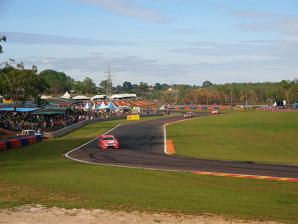
Building: Hidden Valley Raceway
Country: Australia
Year built: 1986
Hidden Valley Raceway Full Circuit (1986–present) Location Darwin, Northern Territory Time zone Australian Central Standard Time UTC+09:30 Coordinates 12°26′57″S 130°54′25″E / 12.44917°S 130.90694°E / -12.44917; 130.90694 FIA Grade 3 Opened 1986 Major events Current: Supercars Championship Darwin Triple Crown (1998–present) FIM MXGP (2025) Trans-Am Australia (2025) Former: Australian Improved Production Nationals (2015, 2024) Australian SBK (1998, 2010–2013, 2017–2018, 2021–2023) S5000 (2022) Stadium Super Trucks (2017, 2021) Full Circuit (1986–present) Length 2.870 km (1.783 miles) Turns 14 Race lap record 1:02.9268 ( Simon Wills , Reynard 94D , 2001 , Formula Holden ) Hidden Valley Raceway is part of the Hidden Valley Motorsports Complex, located at 171 Hidden Valley Road, Hidden Valley, 10 km (6.2 mi) from Darwin, Northern Territory , Australia . The Hidden Valley Motorsports Complex includes a 1 km drag racing track (which runs alongside the main straight of the raceway circuit), the 400 m (440 yd) long Northline Speedway , a dirt track speedway , motocross tracks and a go-kart circuit. Hidden Valley Raceway holds an annual round of the International V8 Supercars Championship . The circuit Hidden Valley Raceway is known for its high speeds and fast lap times. It is 2.870 km (1.783 mi) long and has 14 corners, with a main straight 1.1 km (0.68 mi) in length. In order to win, the race car has to flow well through the sweeping bends and also needs top end horse power for the main straight. Events In 2021, AIDRA announced the establishment of an annual Australian Drag Racing Championship series, with ASID as one of five venues across the country to host a round in the inaugural season. Current June: Supercars Championship Darwin Triple Crown , Australian National Trans-Am Series , Porsche Carrera Cup Australia , Touring Car Masters September: Motocross World Championship Former Aussie Racing Cars (2006, 2010, 2015–2016, 2019, 2023) Australian Drivers' Championship (2001–2002, 2011–2014) Australian Formula Ford Championship (2008–2010) Australian GT Production Car Championship (1999) Australian Improved Production Nationals (2015, 2024) Australian Superbike Championship (1998, 2010–2013, 2017–2018, 2021–2023) S5000 Australian Drivers' Championship (2022) Stadium Super Trucks (2017, 2021) SuperUtes Series (2024) V8 Ute Racing Series (2005–2015) Supercars Mark Skaife in action at the 2007 V8 Supercar event at Hidden Valley Raceway Main article: Darwin Triple Crown V8 Supercars races have been held at Hidden Valley Raceway since 1998, with the first event occurring in July that year. The event is usually held in late June or early July as the temperature is cooler and it is in the 'dry season'. The event is currently called the CrownBet Darwin Triple Crown, with the 'Triple Crown' awarded to the driver who is fastest in the top ten shootout and wins both races. The 2008 event was voted as the V8 Supercar Event of the Year. Lap records As of July 2024, the fastest official race lap records at Hidden Valley Raceway are listed as: Class Driver Vehicle Time Date Full Circuit (1986–present) Formula Holden Simon Wills Reynard 94D 1:02.9268 13 May 2001 S5000 Cooper Webster Ligier JS F3-S5000 1:03.4504 18 June 2022 Formula Three Simon Hodge Mygale M11 1:05.1101 22 June 2014 Superbike Josh Waters Ducati Panigale V4 R 1:05.1780 18 June 2023 Supercars Championship Nick Percat Holden ZB Commodore 1:06.5590 17 June 2018 Porsche Carrera Cup Dale Wood Porsche 911 (992) GT3 Cup 1:07.3601 18 June 2023 Supersport Cru Halliday Yamaha YZF-R6 1:08.243 1 July 2018 Trans-Am Series Jordan Cox Ford Mustang Trans Am 1:10.5940 1 May 2023 Improved Production Adam Poole Holden Monaro 1:11.7682 21 July 2024 Touring Car Masters Steven Johnson Ford Mustang Trans-Am 1:12.3787 15 June 2024 Formula Ford Ryan Simpson Spectrum 011c 1:12.9052 19 June 2009 Combined Sedans Justin Keys Holden Commodore VS 1:13.8122 19 June 2022 Moto3 Joel Kelso Honda NSF250R 1:14.257 9 July 2017 Aussie Racing Cars Joel Heinrich Ford Mustang - Yamaha 1:17.0923 17 June 2023 Commodore Cup Bryce Fullwood Holden VH Commodore 1:17.8781 18 June 2016 Supersport 300 Hunter Ford Yamaha YZF-R6 1:18.479 30 June 2018 SuperUtes Series Adam Marjoram Isuzu D-Max 1:18.9842 15 June 2024 V8 Ute Racing Series George Miedecke Ford FG Falcon Ute 1:19.5543 20 June 2015 Excel Racing Series Aleeanz Voltz Hyundai Excel 1:29.0469 5 May 2024 HQ Holdens Jake Madden Holden HQ 1:30.8852 10 July 2022 Stadium Super Trucks Robby Gordon Stadium Super Truck 1:32.7015 14 June 2017 Notes